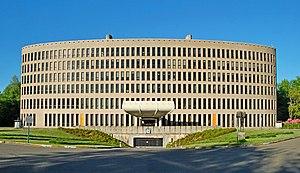
Belgique - Bruxelles - Vrije Universiteit Brussel (VUB) - Rectorat (Architecture fonctionnaliste - Renaat Braem - 1971-1978)
Renaat Braem, né le 2 août 1910 à Anvers et mort le 31 janvier 2001 à Essen, est un architecte belge.
L'architecture fonctionnaliste est le style qui domine l'architecture en Belgique durant les années 1950, 1960 et 1970, aux côtés de l'architecture monumentale.